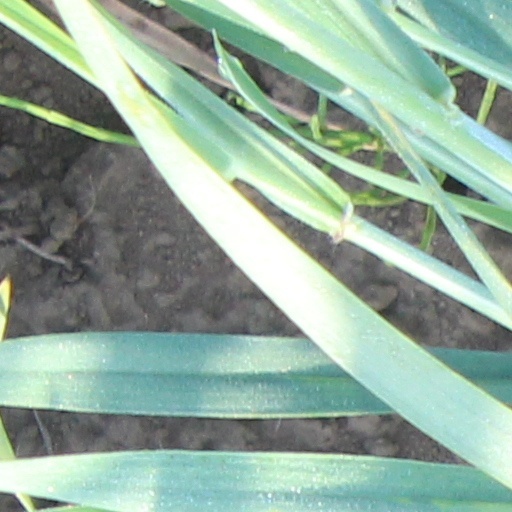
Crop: wheat